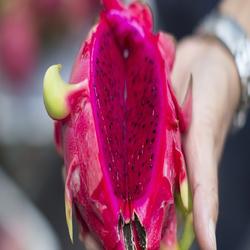
Label: Dragonfruit